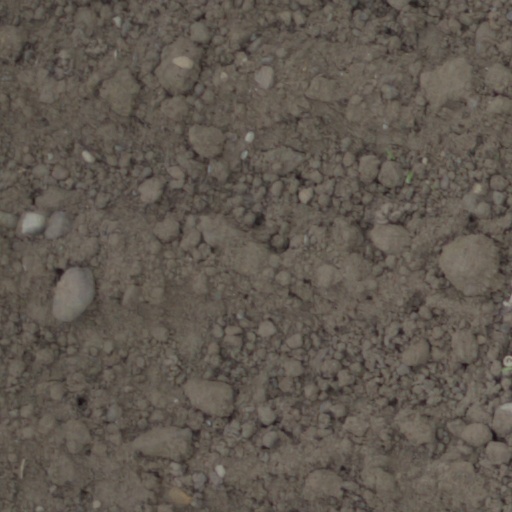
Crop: wheat